Zhang Wannian

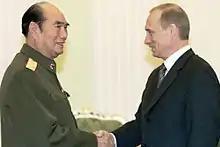
Zhang Wannian with Russian President Putin, 21 February 2001

Zhang Wannian was born in Huang County (now Longkou), Shandong Province of China on 1 August 1928.